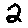
Label: 2